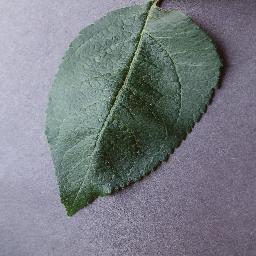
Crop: apple
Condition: healthy